John Parran Briscoe

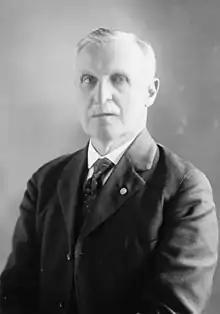
Briscoe, 1922

John Parran Briscoe (August 24, 1853 – April 14, 1925) was a justice of the Maryland Court of Appeals from 1891 to 1924.